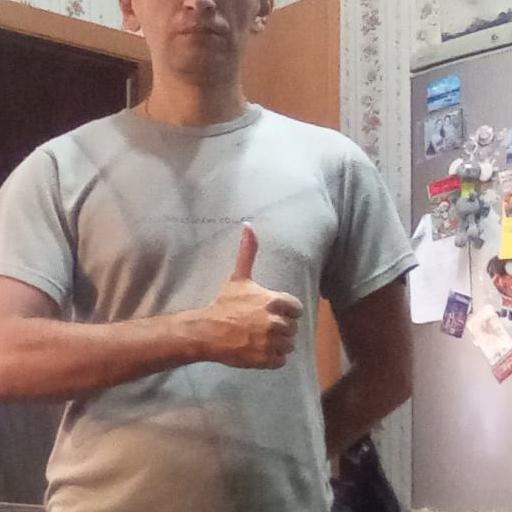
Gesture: like